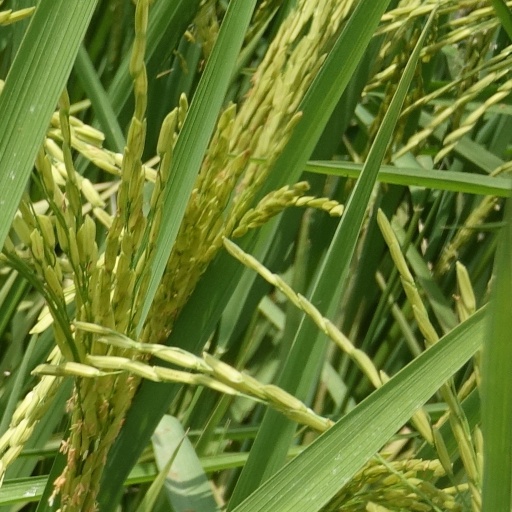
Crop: rice